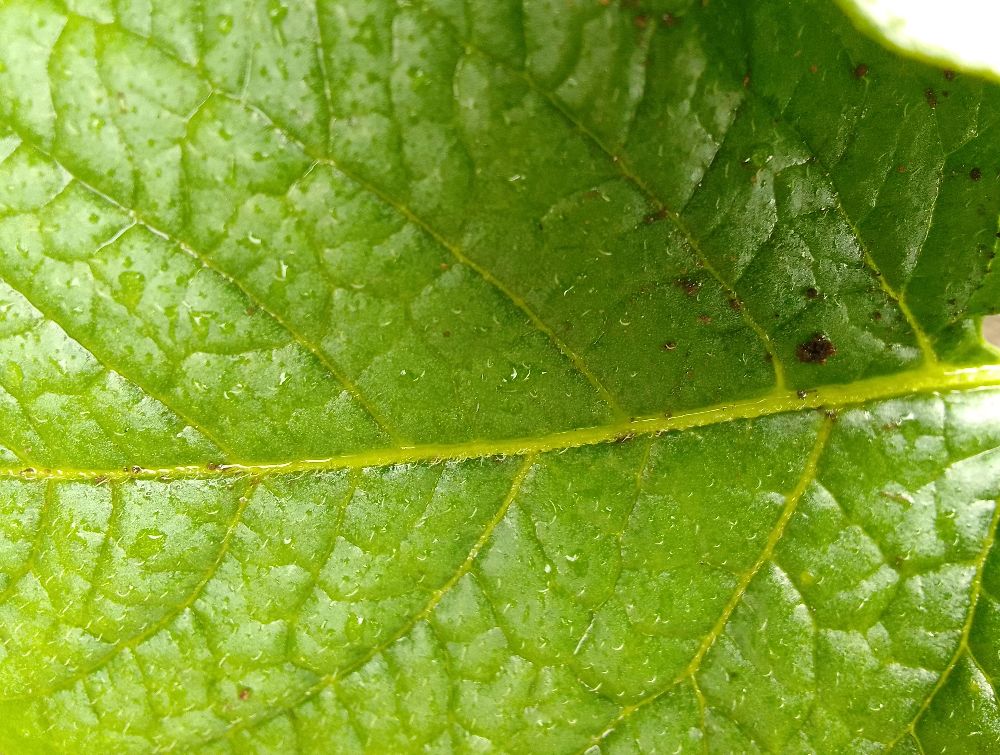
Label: Healthy